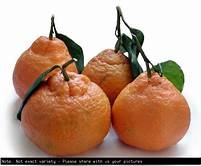
Label: mandarine